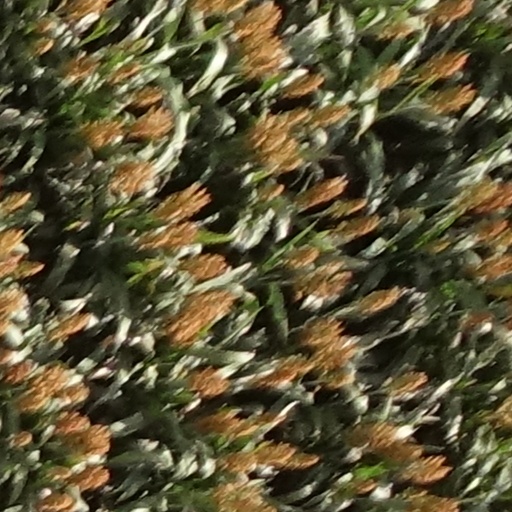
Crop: sorghum